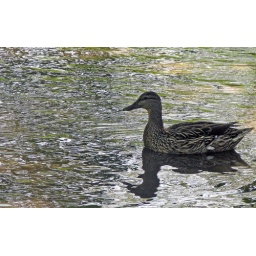
duck in water